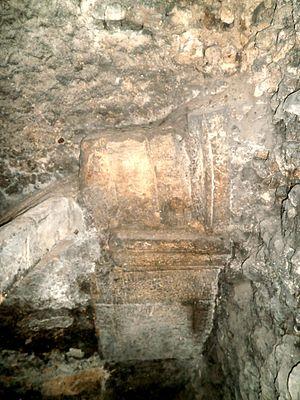
Détail de l'entrée d'un vomitoire.